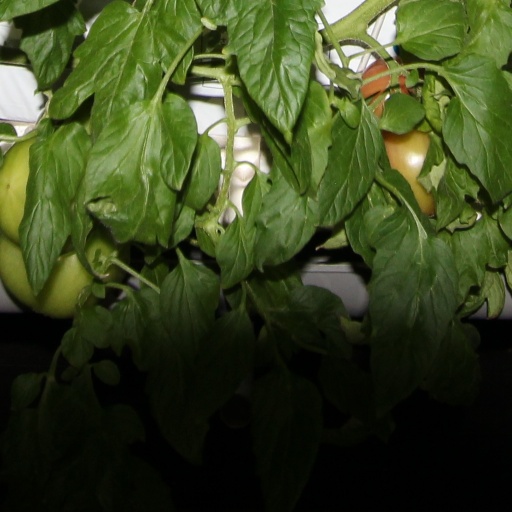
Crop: tomato